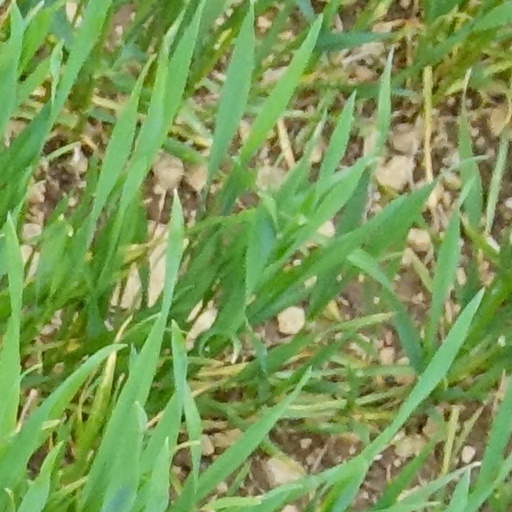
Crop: wheat